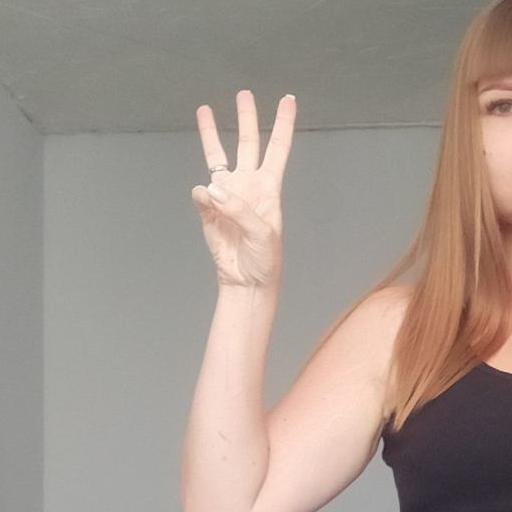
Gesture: three